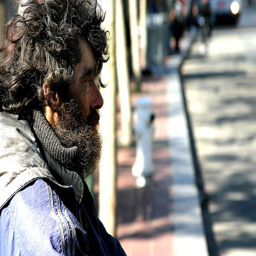
A man with a bear sitting on a bench next to a white fire hydrant.
a man with a beard stands on a street
A man sits on the sidewalk next to a hydrant.
A disheveled man stands on the edge of the street.
A bedraggled whiskered man on a city street looking